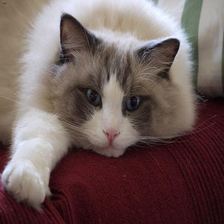
Species: cat
Breed: Ragdoll